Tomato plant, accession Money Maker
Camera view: bottom (45 deg); turntable rotation: 210 degrees
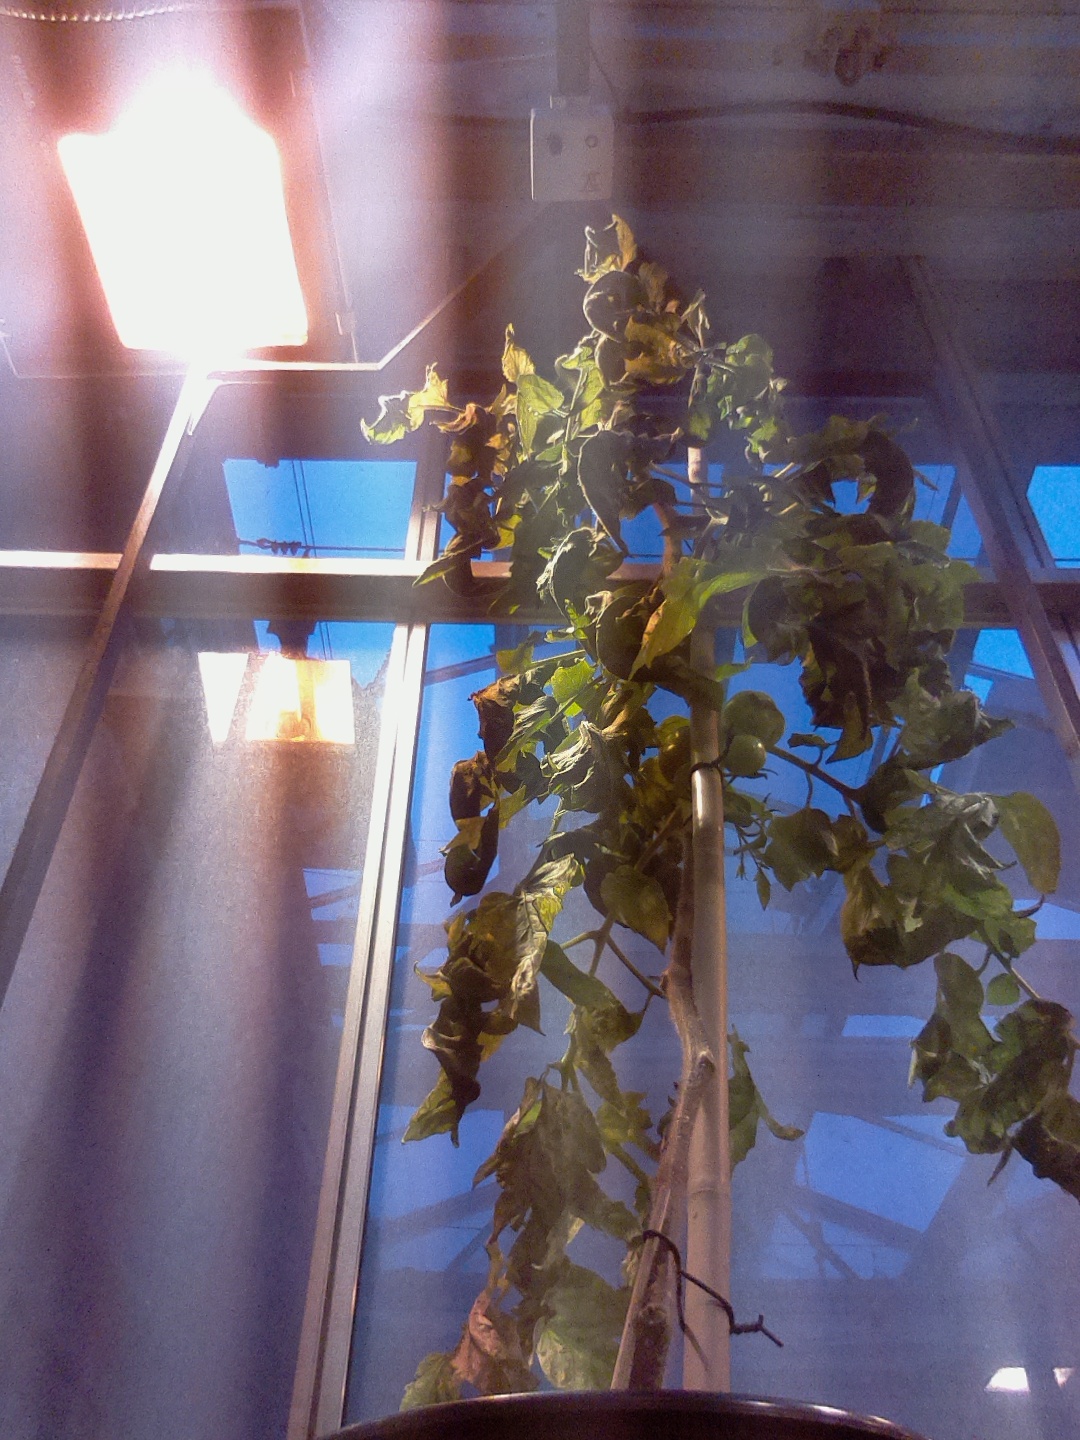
BBCH growth stage 76: 60%-70% of final fruit size